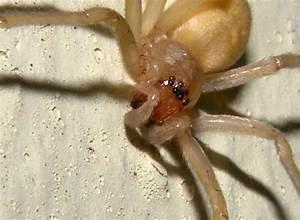
spider